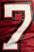
Number: 7